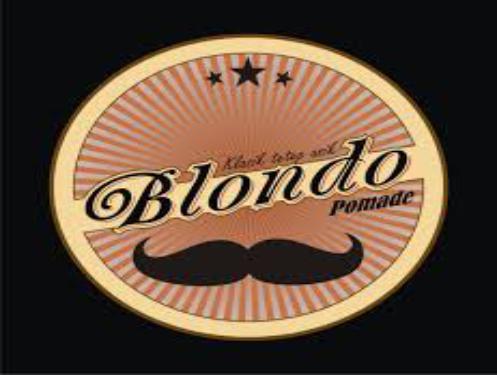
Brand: Blondo
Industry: Clothes